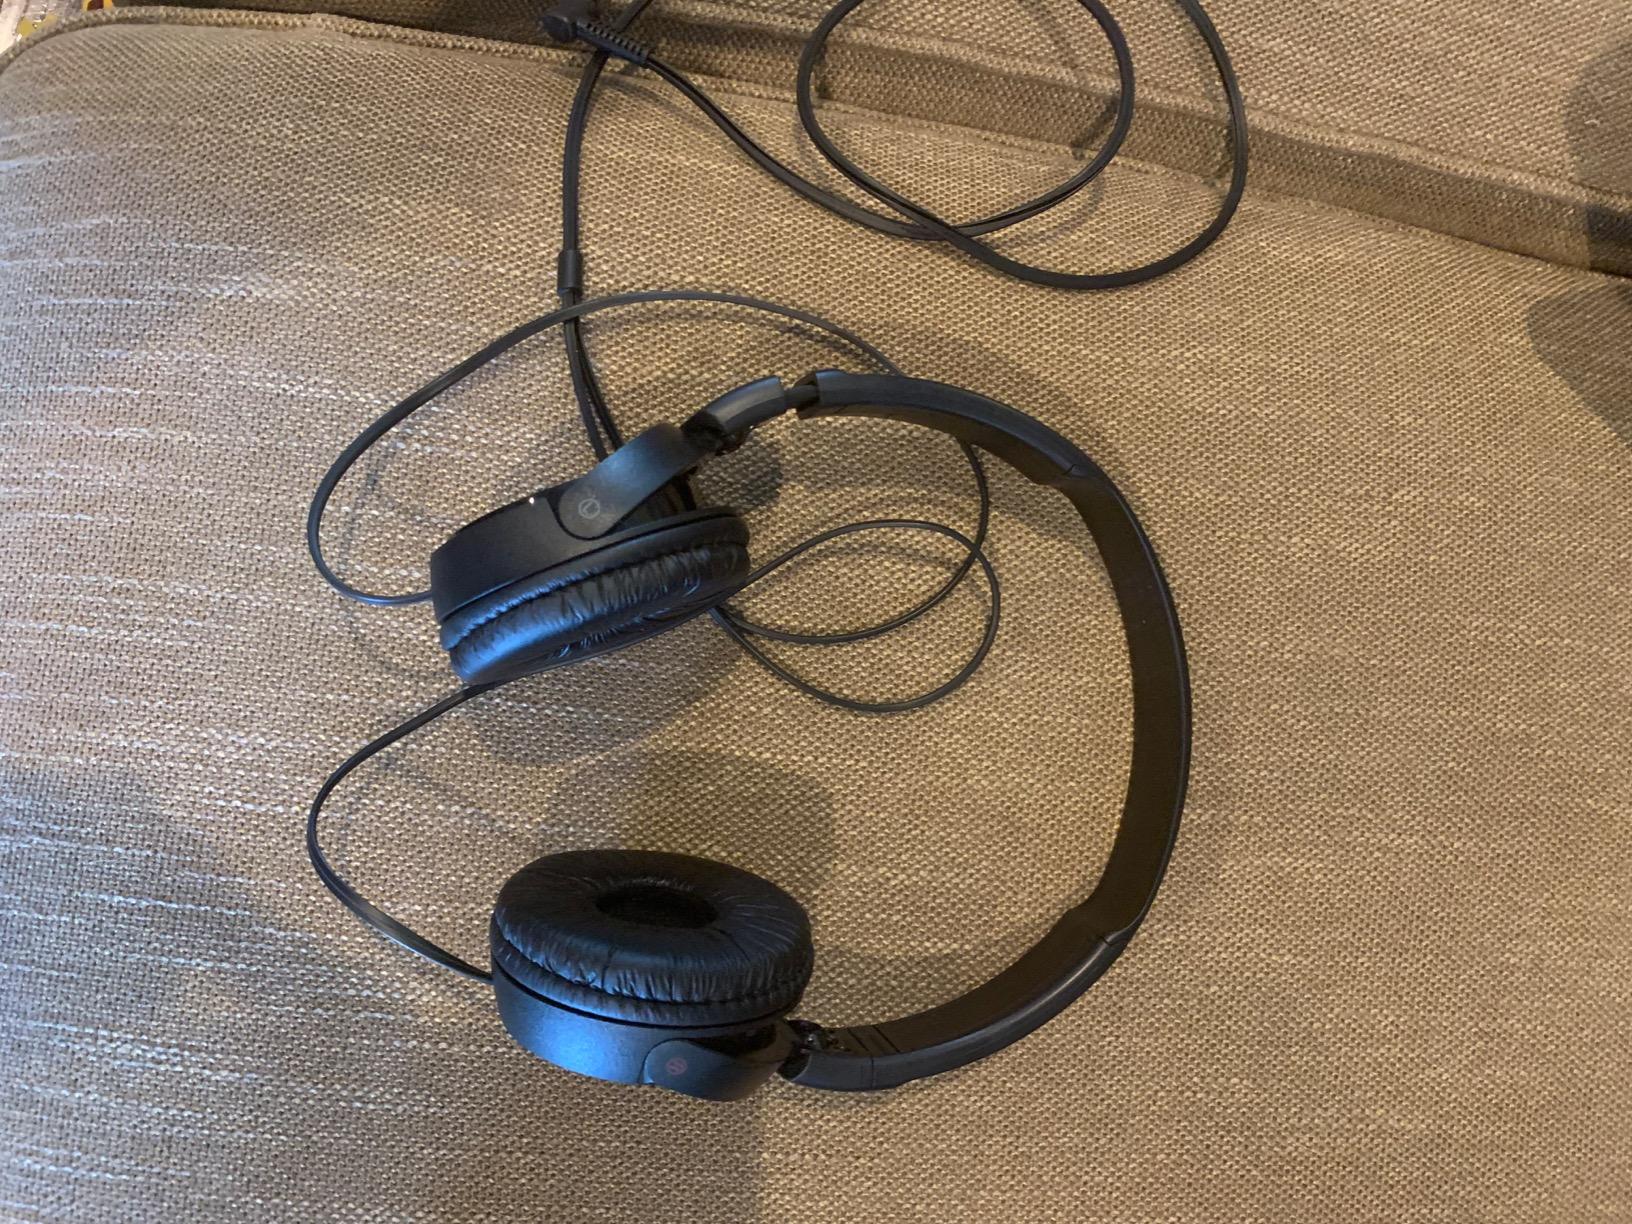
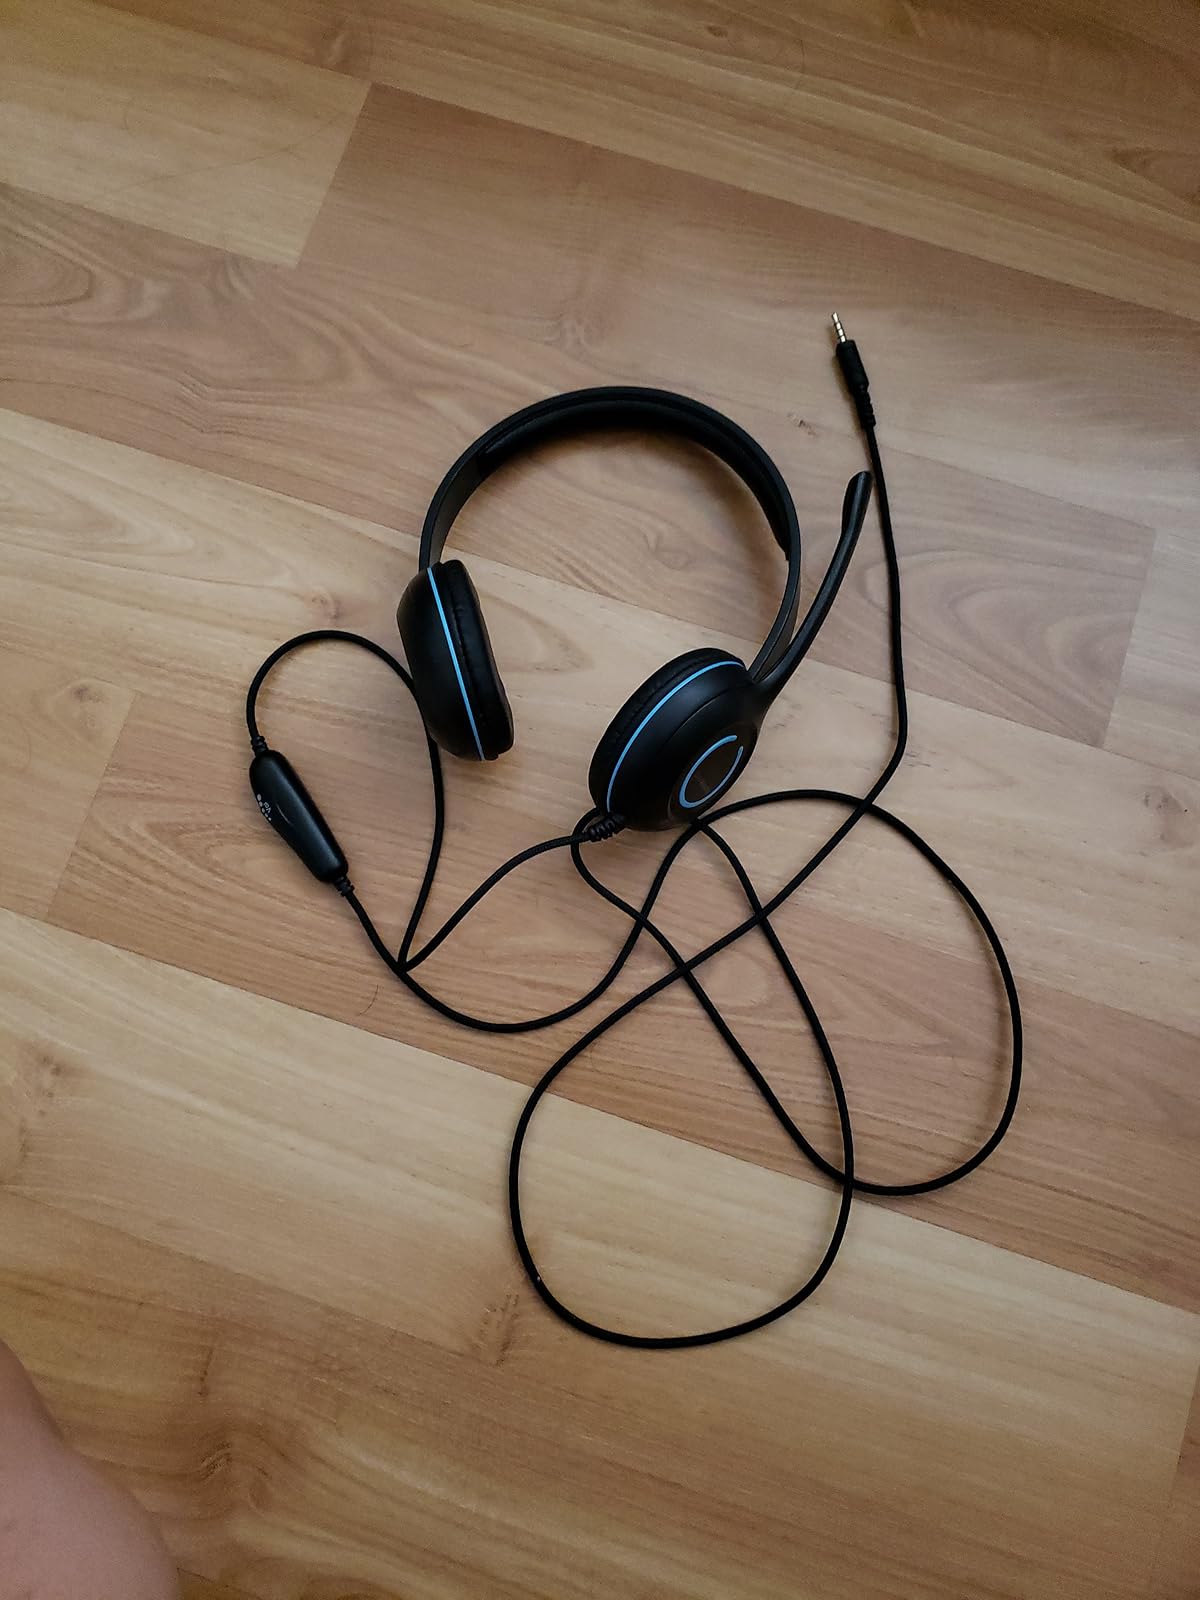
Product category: headphones
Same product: no